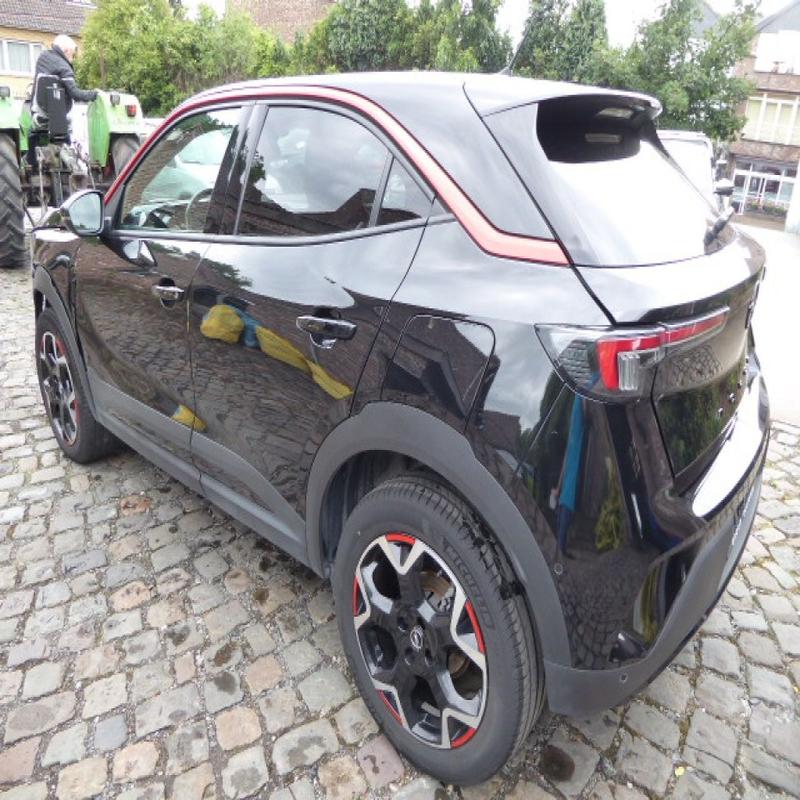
Aucun dommage détecté.
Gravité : aucun